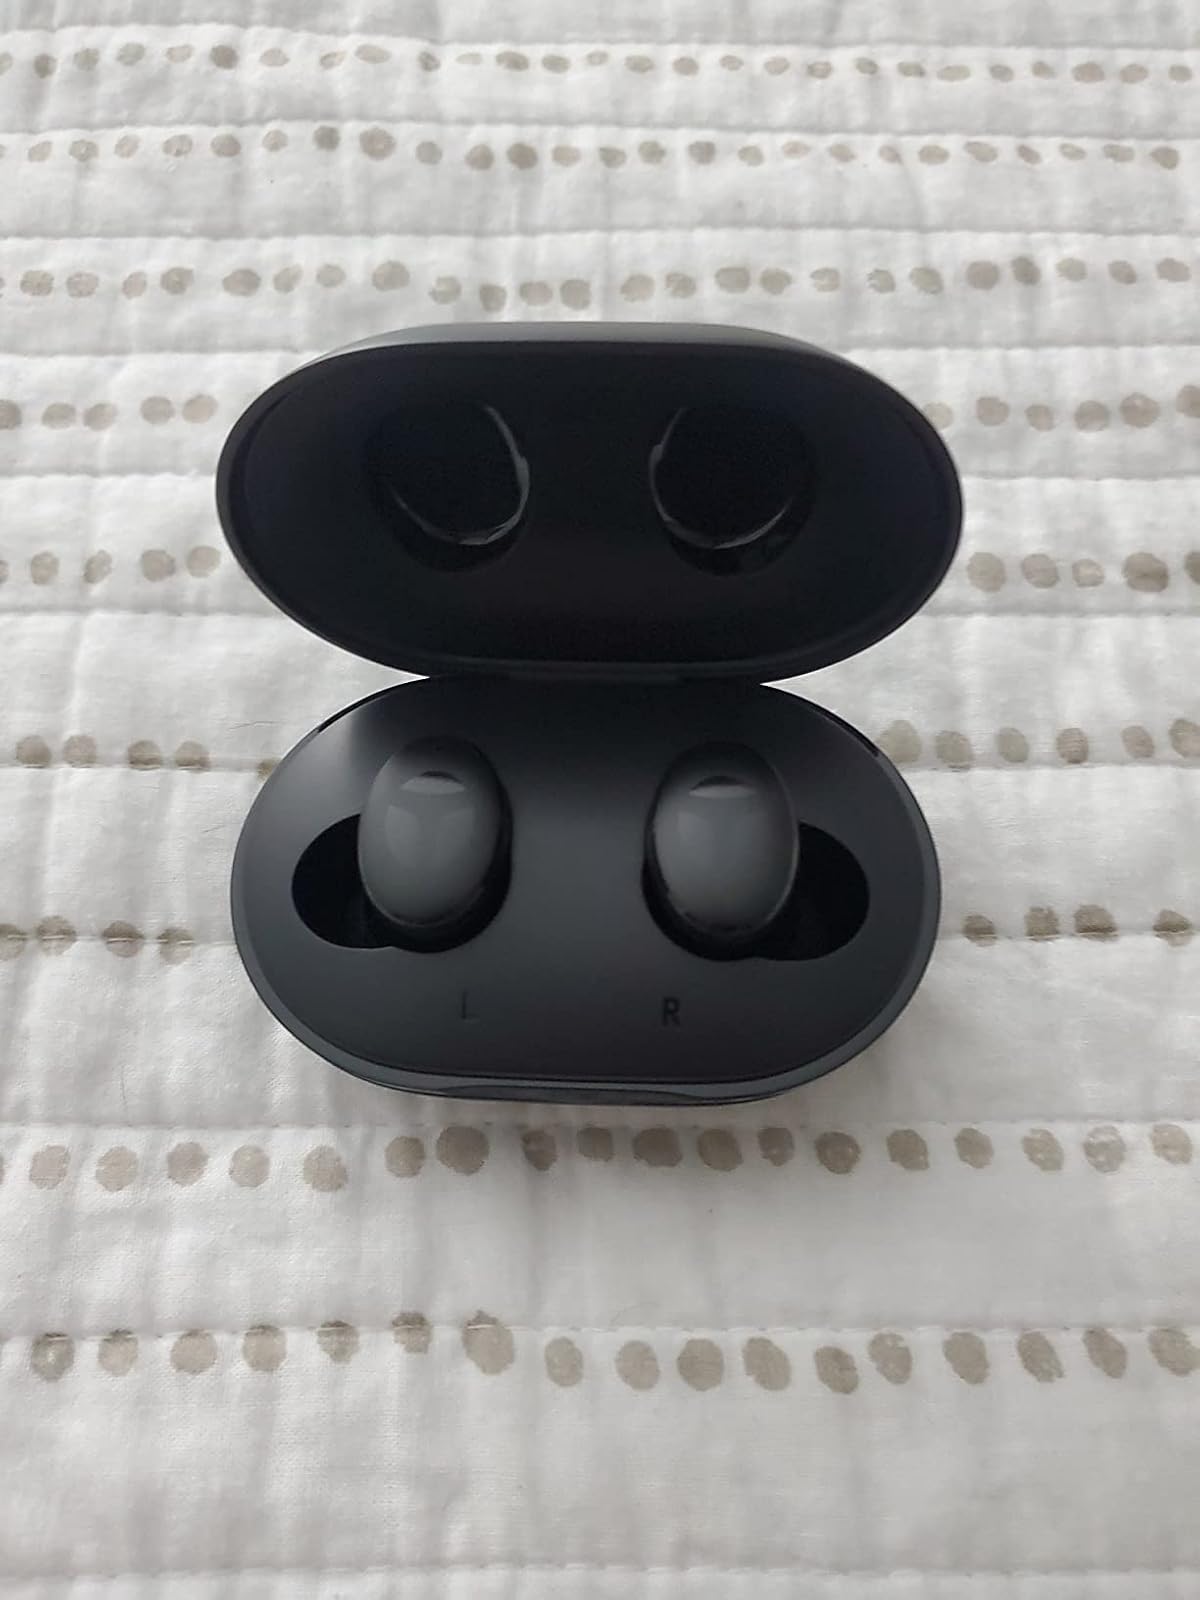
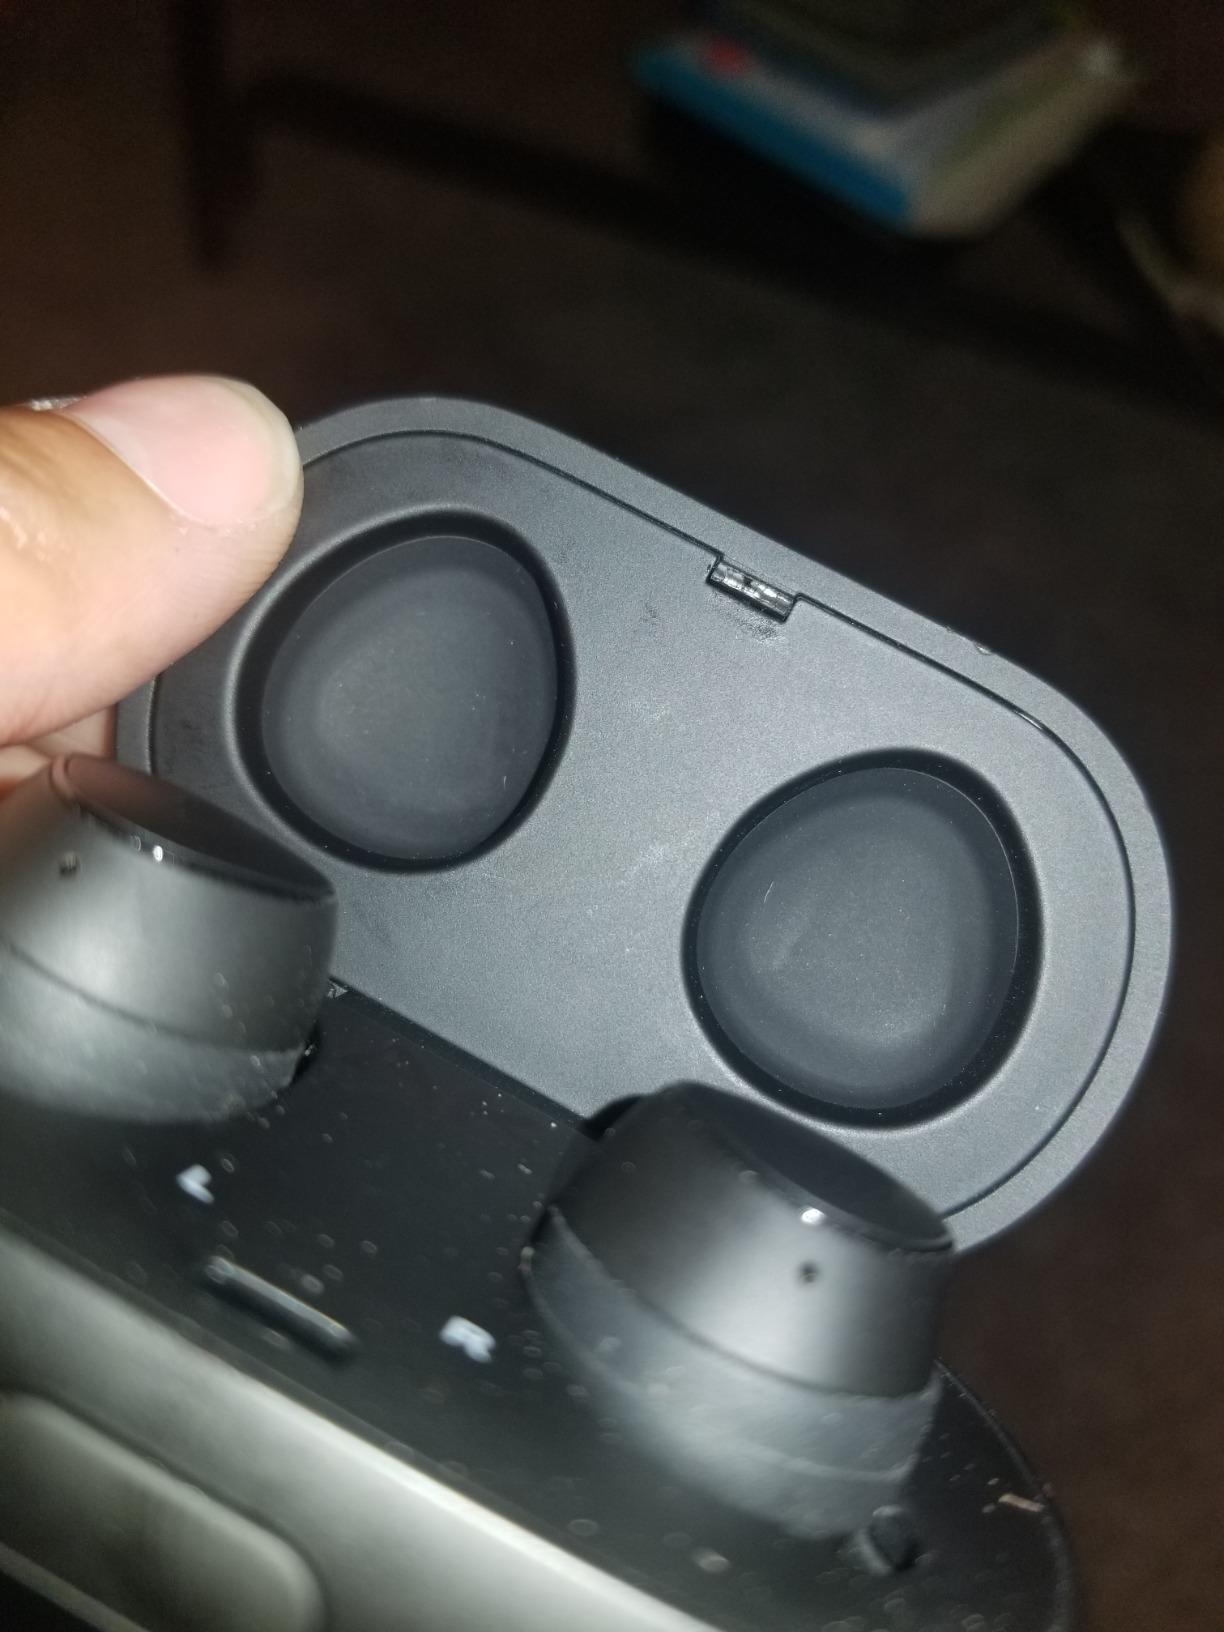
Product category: earbuds
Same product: no